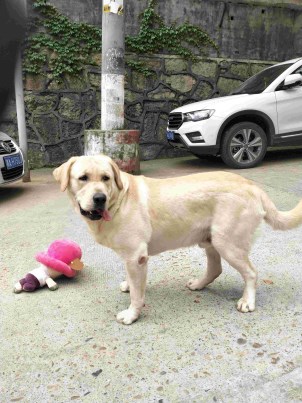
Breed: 3580-n000122-Labrador_retriever